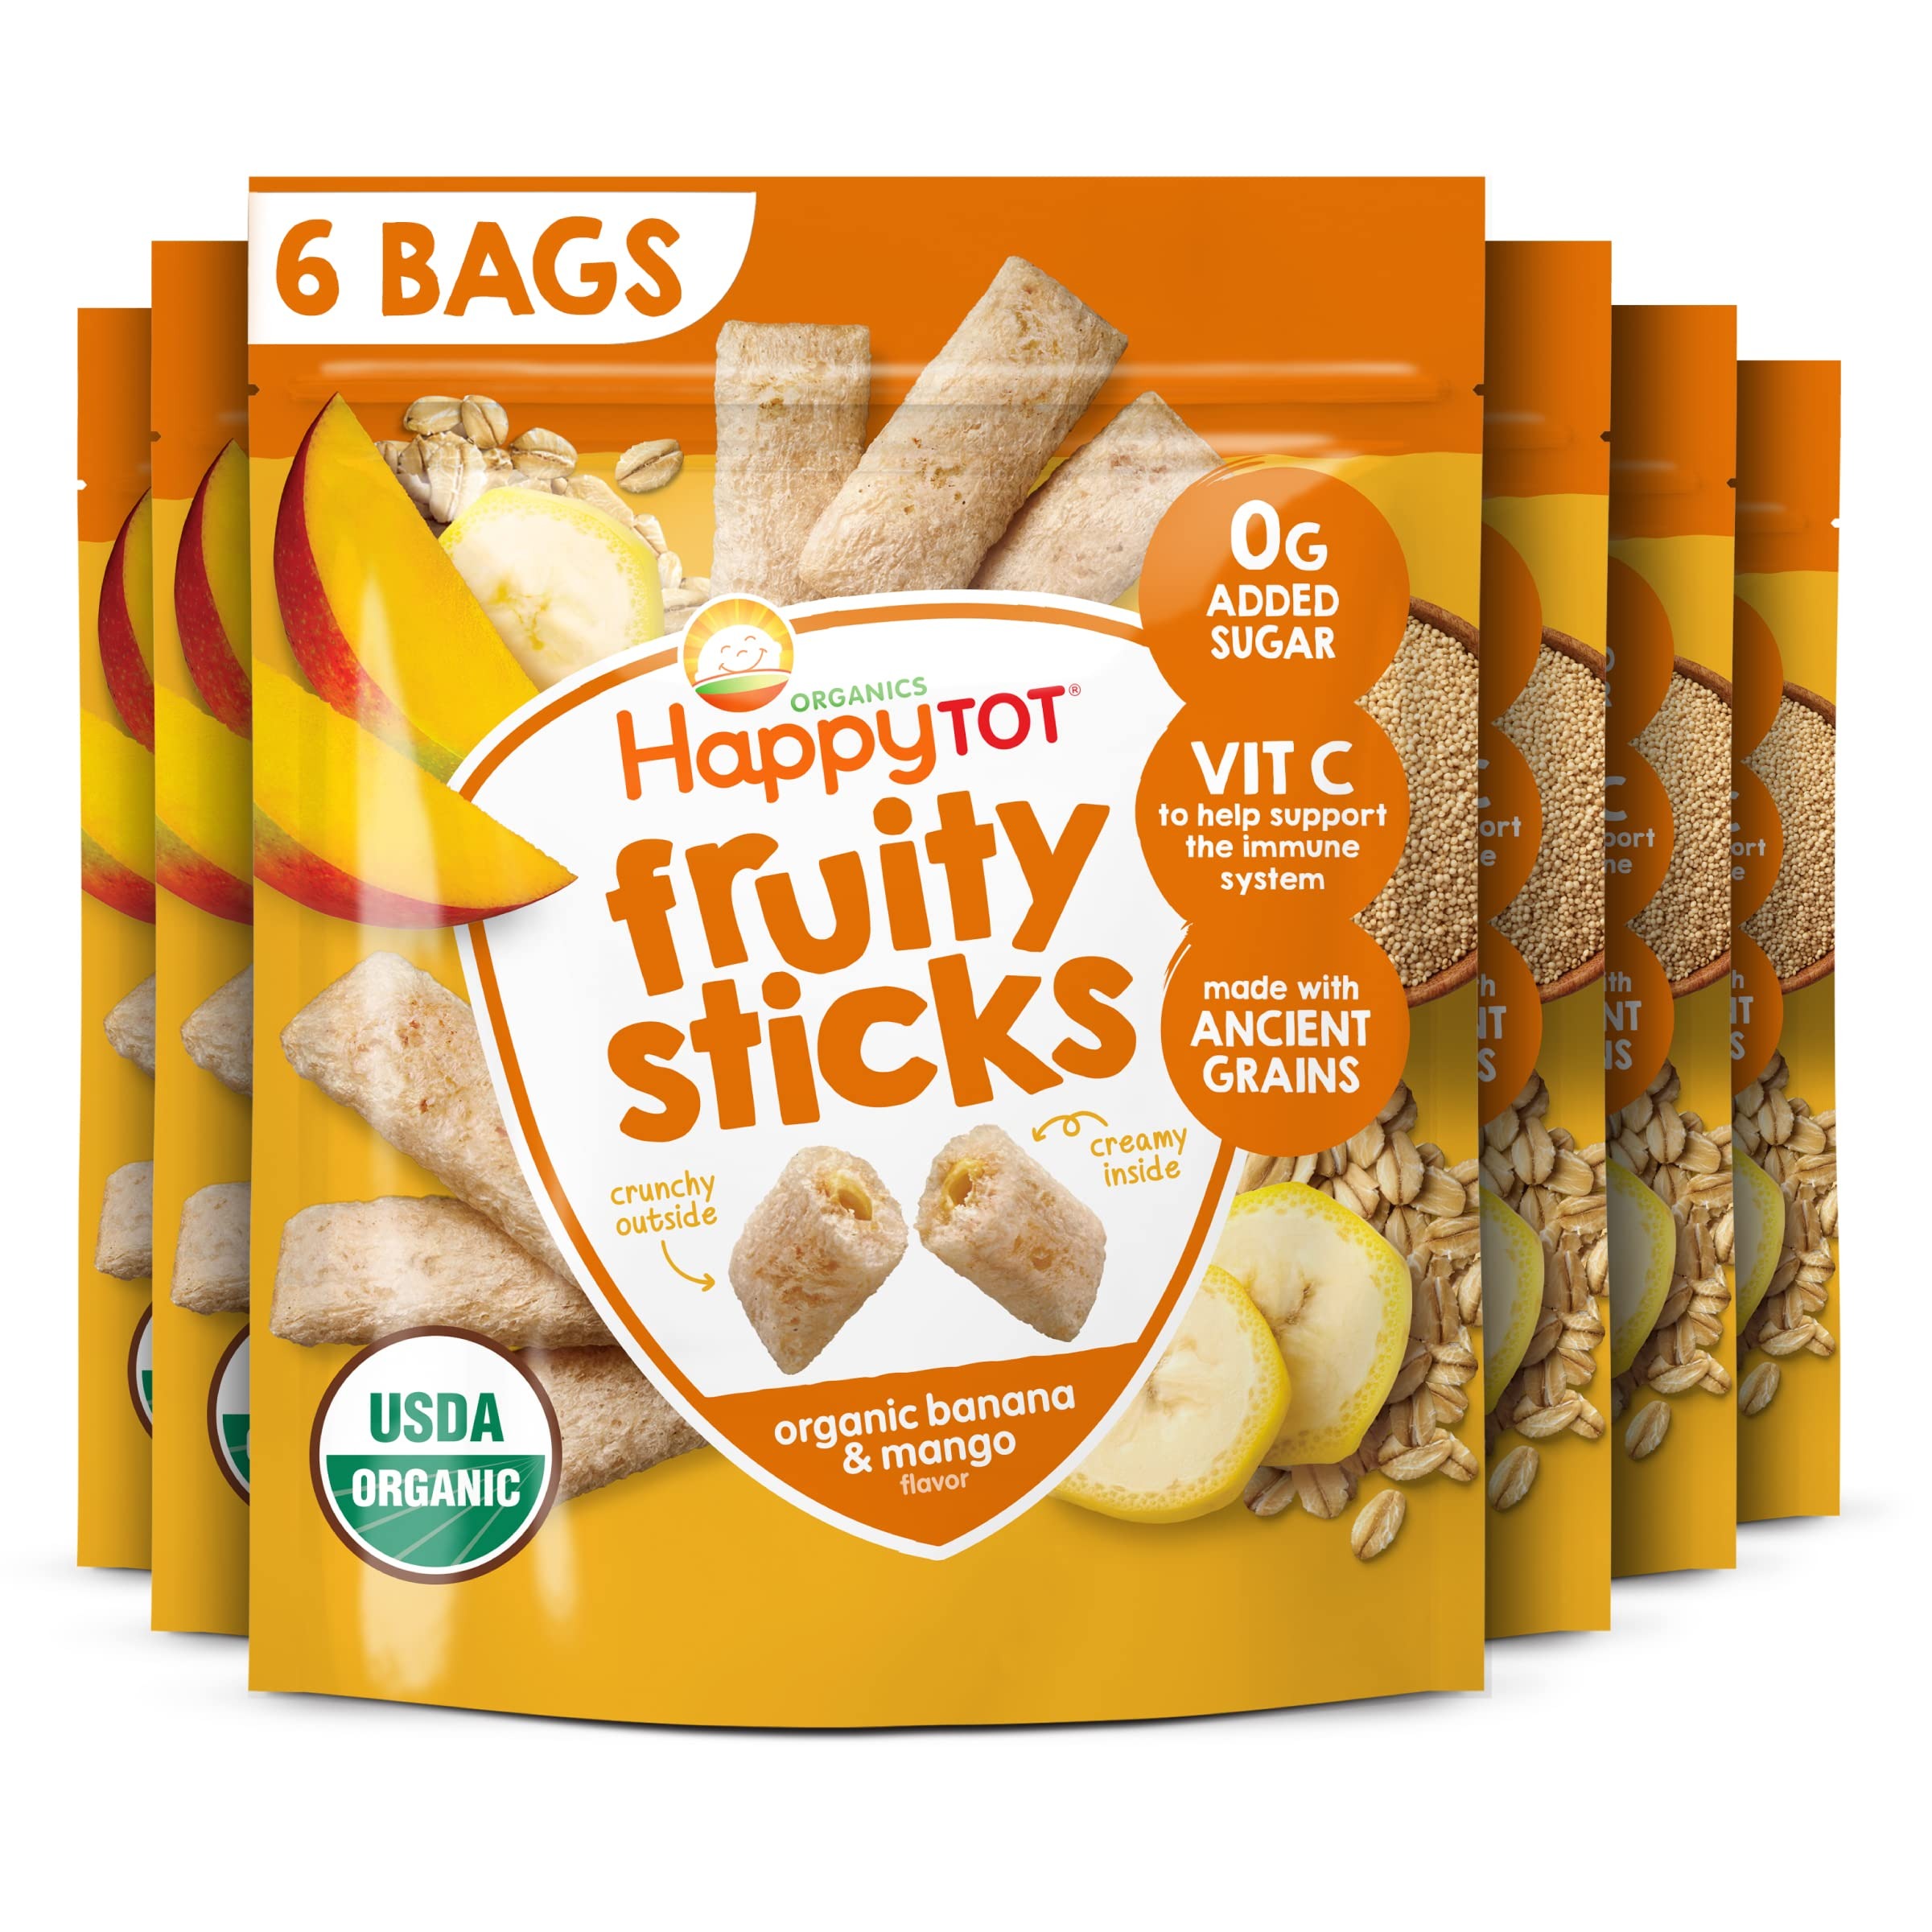
Item Name: Happy Tot Organics Fruity Sticks, Oat & Fruit Filled Grain Sticks, Banana & Mango, Organic Toddler Snack, 2.5 Ounce Bag (Pack of 6)
Bullet Point 1: Fruity Sticks: Crunchy outside, creamy fruit & oat-filled inside! These bite-sized sticks are made with ancient grains, 0g added sugar, and Vitamin C to help support the immune system
Bullet Point 2: Fun, Organic Snacking: Fruity Sticks are not only a fun size and shape for little ones to snack on, but are made with organic ingredients for your growing little one as well
Bullet Point 3: Happy Tot: Our trusted, organic toddler pouches, snacks and mealtime solutions offer nutrition your little one needs - like fiber, protein, veggies and more – in flavors even picky eaters will love
Bullet Point 4: Happy Family Organics: We are on a mission to change the trajectory of children's health through nutrition; We provide age and stage appropriate premium organic food products for baby, tot, kid, and mama
Bullet Point 5: Our Happy Promise: All products are certified USDA organic and made with non-GMO ingredients grown without the use of toxic persistent pesticides
Value: 6.0
Unit: Count

Price: 4.09